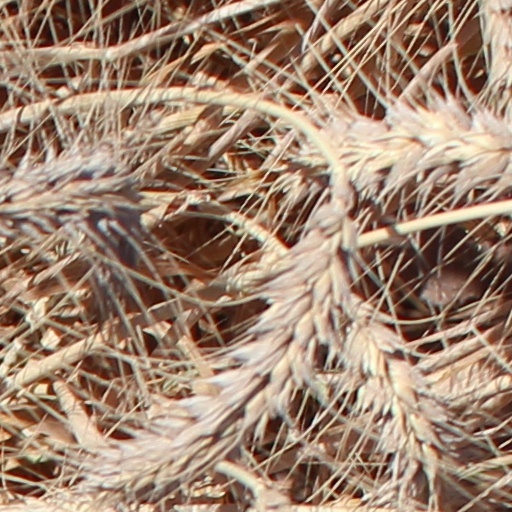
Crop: wheat